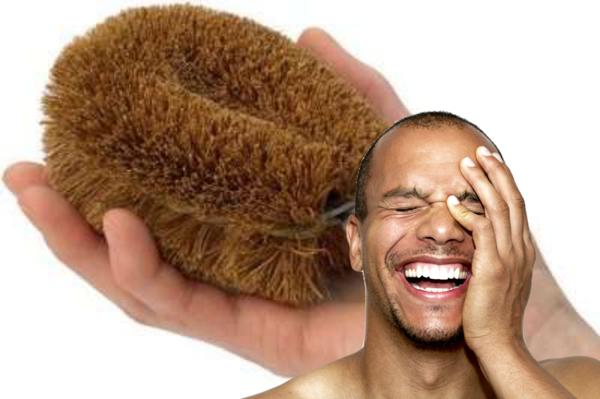
回答: サーバルさんに見た目でたわしのフレンズと言われたボブ